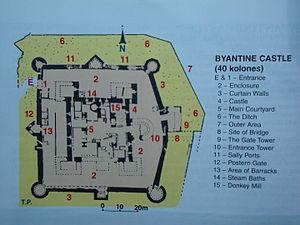
Saránda Kolónes est une ruine d'une forteresse médiévale à l'intérieur du parc archéologique de Paphos. Il est situé juste au nord du port de Paphos, sur l'île de Chypre.